Militia (United States)

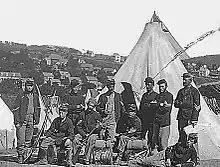
New York state militia, Civil WarCompany "E", 22nd N.Y. State Militia, near Harpers Ferry.

By the 1830s, the American frontier expanded westwards, with the Indian Wars in the eastern U.S. ending. Many states let their unorganized militia lapse in favor of volunteer militia units such as city guards who carried on in functions such as assisting local law enforcement, providing troops for ceremonies and parades or as a social club. The groups of company size were usually uniformed and armed through their own contributions. Volunteer units of sufficient size could elect their own officers and apply for a state charter under names that they themselves chose.